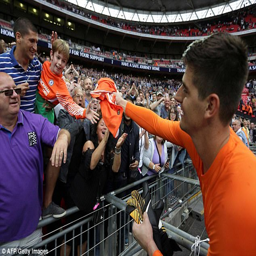
soccer goalkeeper handed a young fan his shirt after spotting him wearing a replica